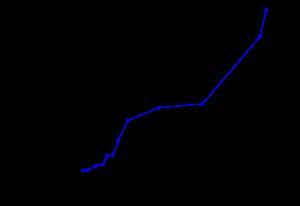
Pi, appelé parfois constante d’Archimède, est un nombre représenté par la lettre grecque minuscule du même nom : π. C’est le rapport constant de la circonférence d’un cercle à son diamètre dans un plan euclidien. On peut également le définir comme le rapport de l'aire d'un disque au carré de son rayon.